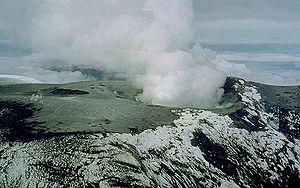
Le Nevado del Ruiz est un volcan de la cordillère des Andes, un des plus élevés de Colombie. Il culmine à 5 321 mètres d'altitude. Comme son nom l'indique, il est recouvert de glaciers, lesquels entourent le cratère Arenas et sont en phase de régression rapide. Issu d'un volcanisme de subduction, le Nevado del Ruiz a connu de fréquentes éruptions pliniennes au cours de l'Holocène. Celle de 1985 a été l'une des plus meurtrières de l'histoire en rasant notamment la ville d'Armero. En effet, le mélange de cendres et d'eau de fonte provoque régulièrement des lahars dévastateurs. Le volcan est désormais en constante observation afin de protéger au mieux les centaines de milliers de personnes vivant dans les vallées à ses pieds.
L'éruption du volcan Nevado del Ruiz en 1985, à l'origine de la catastrophe d'Armero, est la quatrième éruption volcanique la plus meurtrière depuis l'an 1500. Ce volcan de Colombie, entré en éruption du 11 septembre 1985 au 13 juillet 1991, se manifeste d'abord par l'émission d'un panache de vapeur d'eau, des explosions projettent des blocs jusqu'à une distance de deux kilomètres du cratère sommital et une pluie de cendres qui s'abat jusqu'à trente kilomètres du volcan. Ces phénomènes n'inquiètent pas outre mesure les autorités qui ne pensent pas qu'Armero soit en danger, la ville étant située à quarante kilomètres du volcan ; de leur côté les scientifiques estiment qu'une éruption majeure peut affecter la ville, et une carte des risques sera diffusée début novembre, mais à faible échelle.